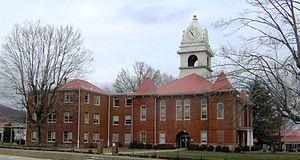
La ville américaine de Wartburg est le siège du comté de Morgan, dans l’État du Tennessee. Lors du recensement de 2010, sa population s’élevait à 918 habitants.
Le comté de Morgan est un comté de l'État du Tennessee, aux États-Unis.